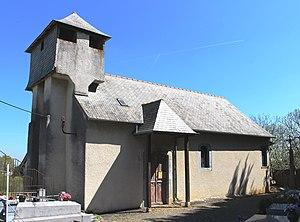
Église Saint-Jean-l'Evangéliste de Fréchou-Fréchet (Hautes-Pyrénées)
La liste des églises des Hautes-Pyrénées recense de manière exhaustive les églises situées dans le département français des Hautes-Pyrénées.
Fréchou-Fréchet est une commune française située dans le département des Hautes-Pyrénées, en région Occitanie.